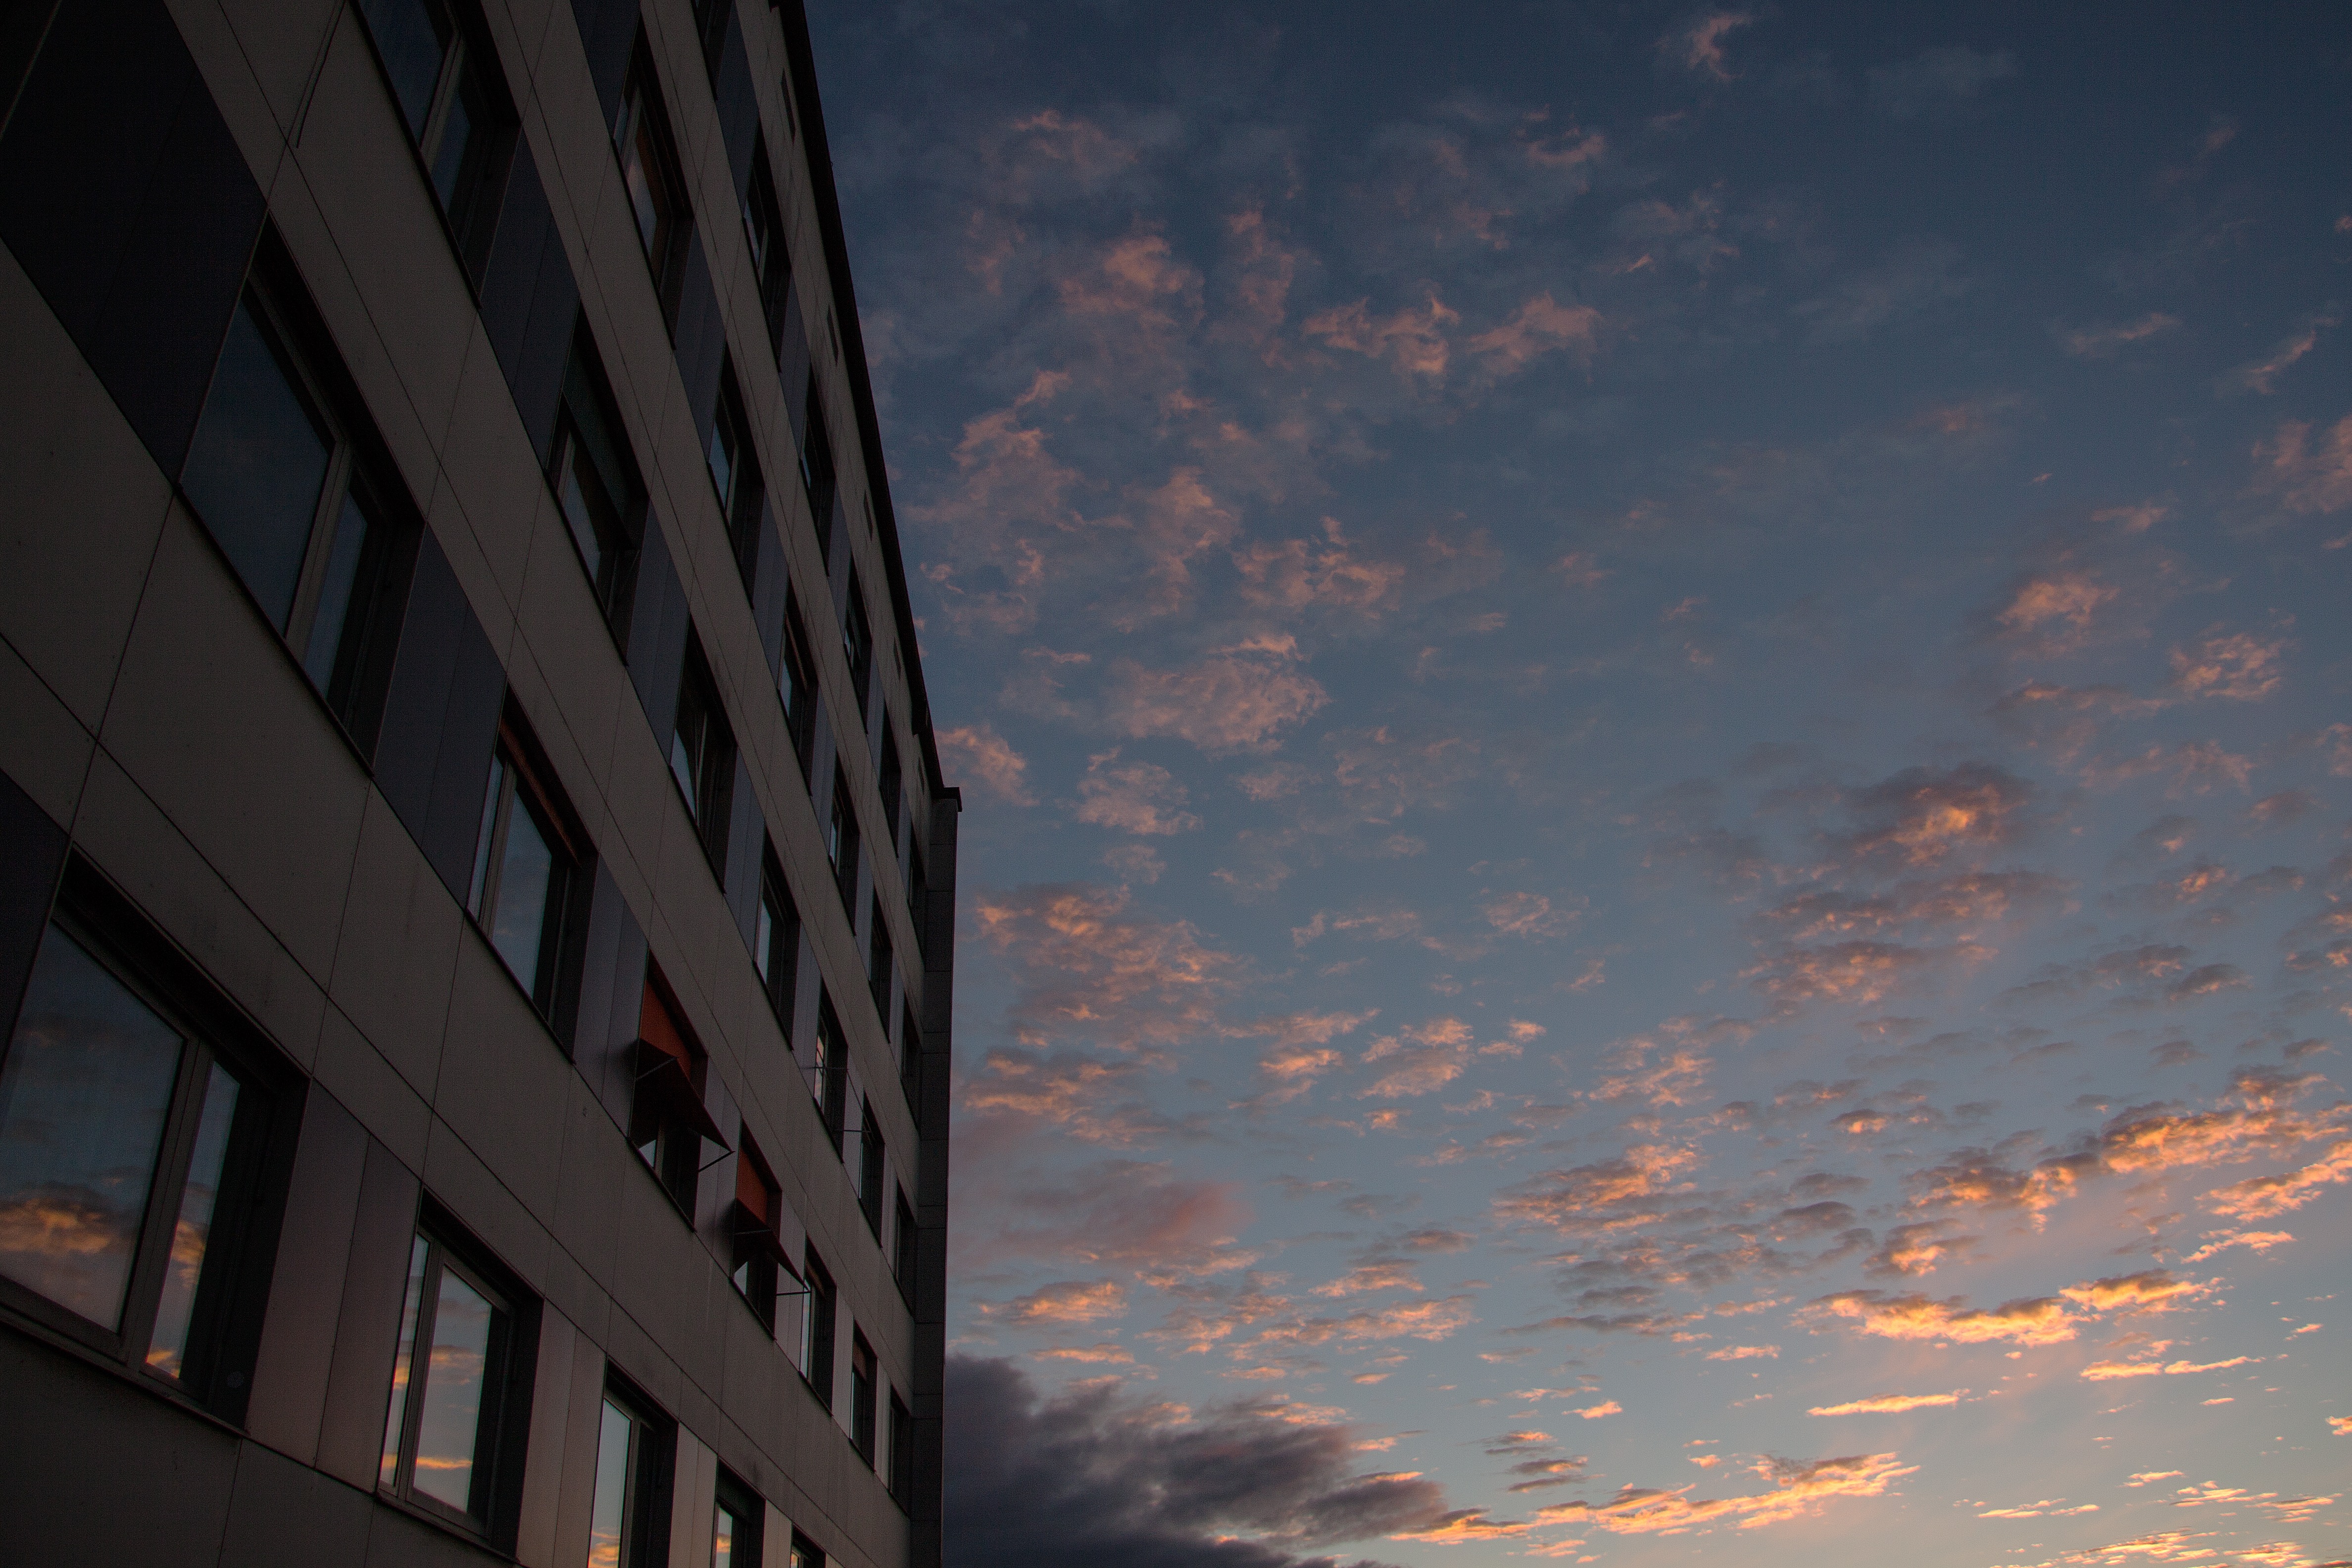
light, cloud, sky, sunrise, sunset, sunlight, morning, building, dawn, atmosphere, dusk, clear, evening, reflection, facade, darkness, blue, sunny, clouds, background, beautiful, fund